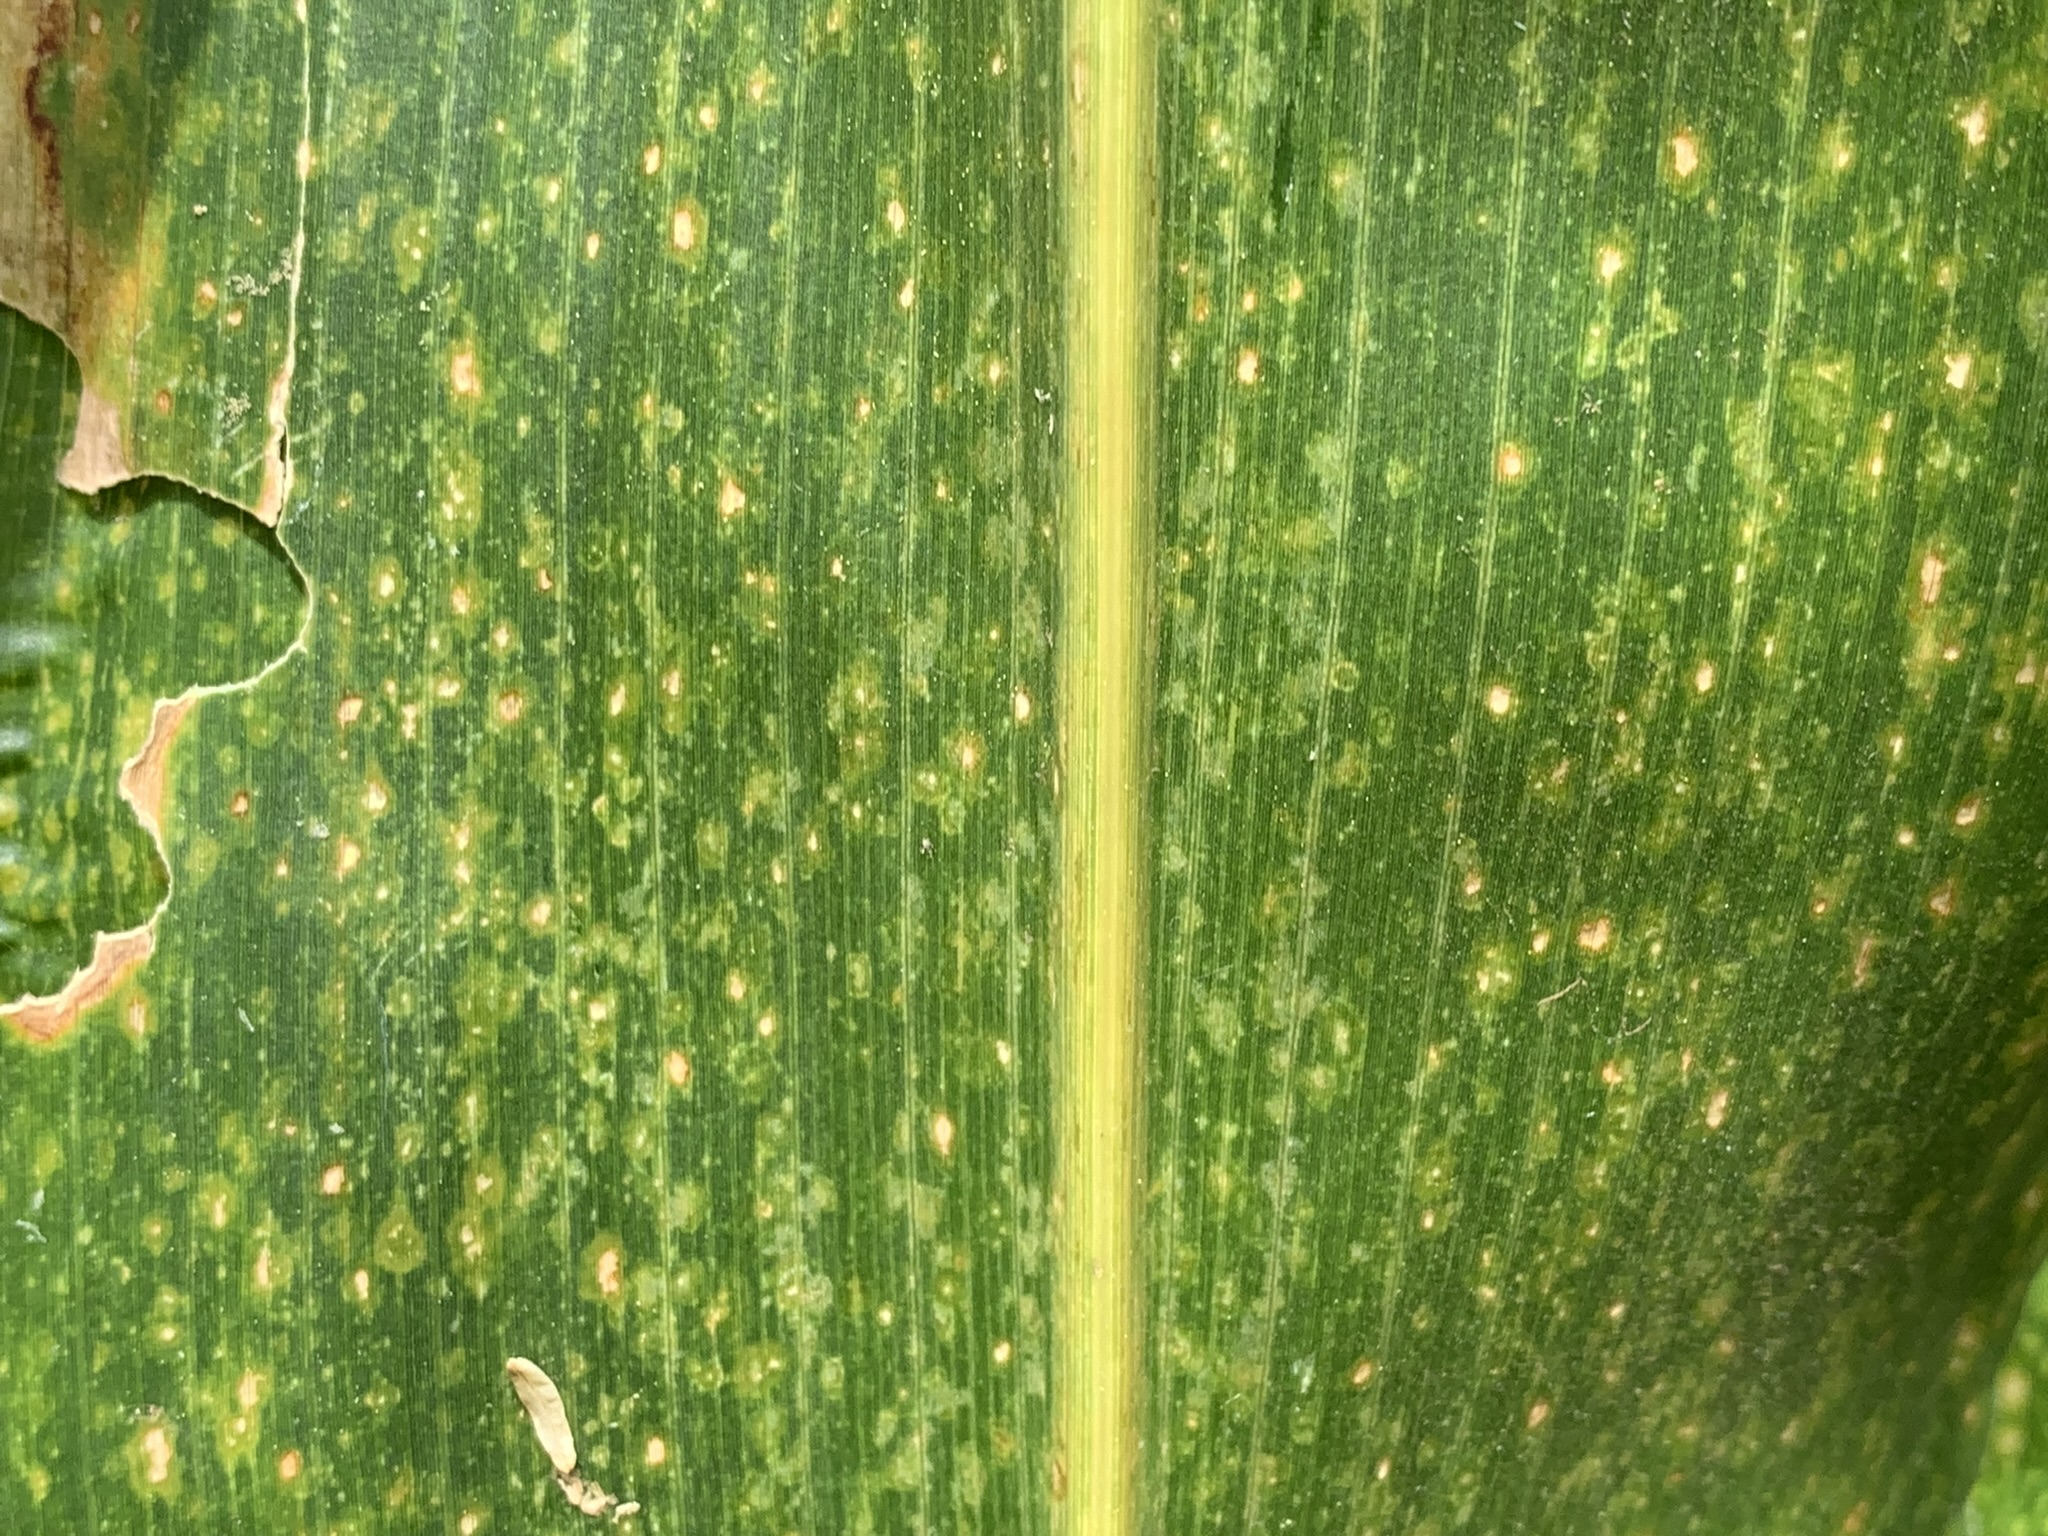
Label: MLN